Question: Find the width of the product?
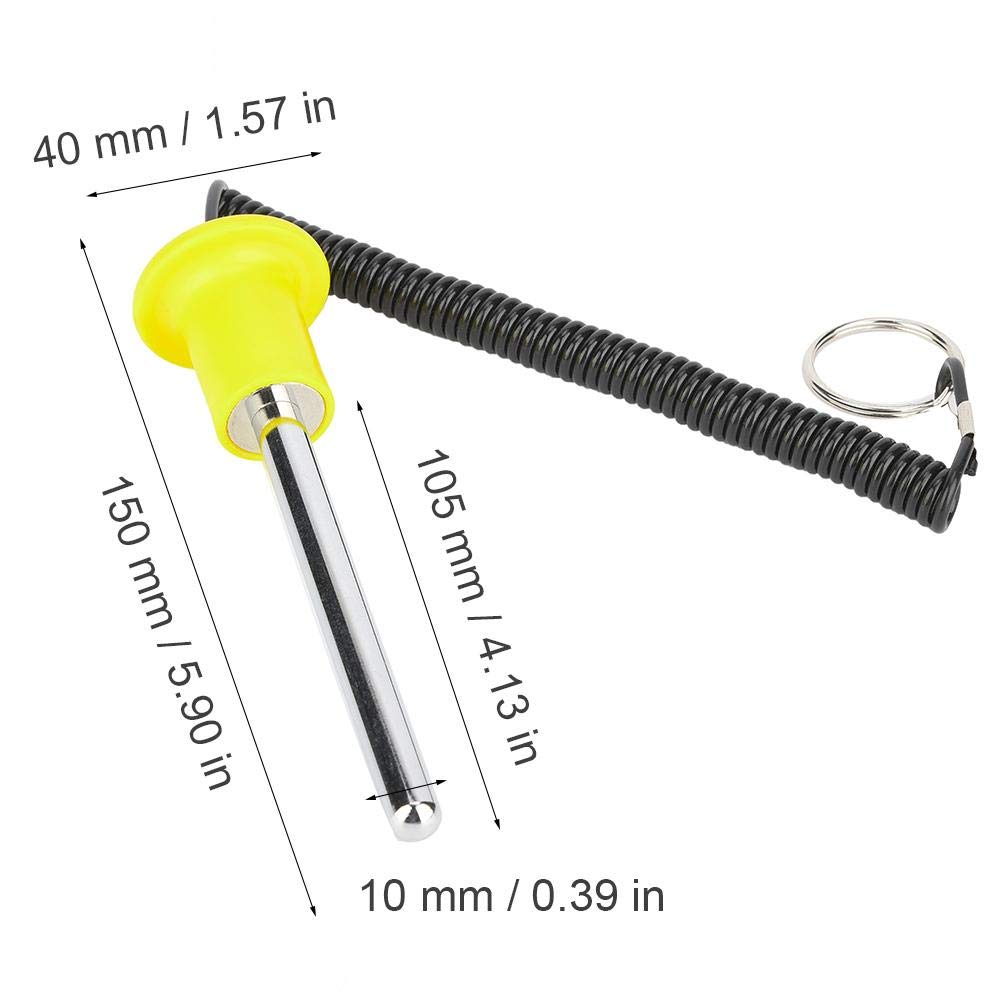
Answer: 40.0 millimetre